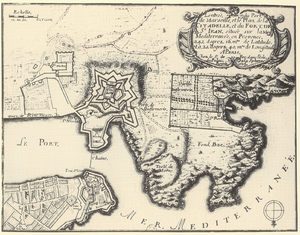
Entrée du Vieux-Port de Marseille en 1695. Gravure de Nicolas de Fer, Bibliothèque nationale, Cabinet des estampes.
Le Vieux-Port de Marseille est le plus ancien port de Marseille, ainsi que le centre historique et culturel de la ville depuis sa fondation sur ce site durant l'Antiquité. Le port était le centre économique de Marseille jusqu'au milieu du XIXᵉ siècle, ouvert sur le commerce de la mer Méditerranée puis des colonies françaises. Les activités portuaires de commerce furent ensuite déplacées vers d'autres sites plus au nord : les bassins de l'actuel grand port maritime de Marseille.
Marseille est la troisième ville de France à la fin de l'Ancien Régime. Sa bourgeoisie y bénéficie de privilèges importants.